Passerine

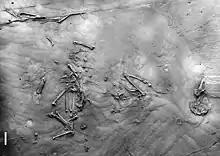
"Wieslochia" fossil

In Europe, perching birds are not too uncommon in the fossil record from the Oligocene onward, belonging to several lineages: